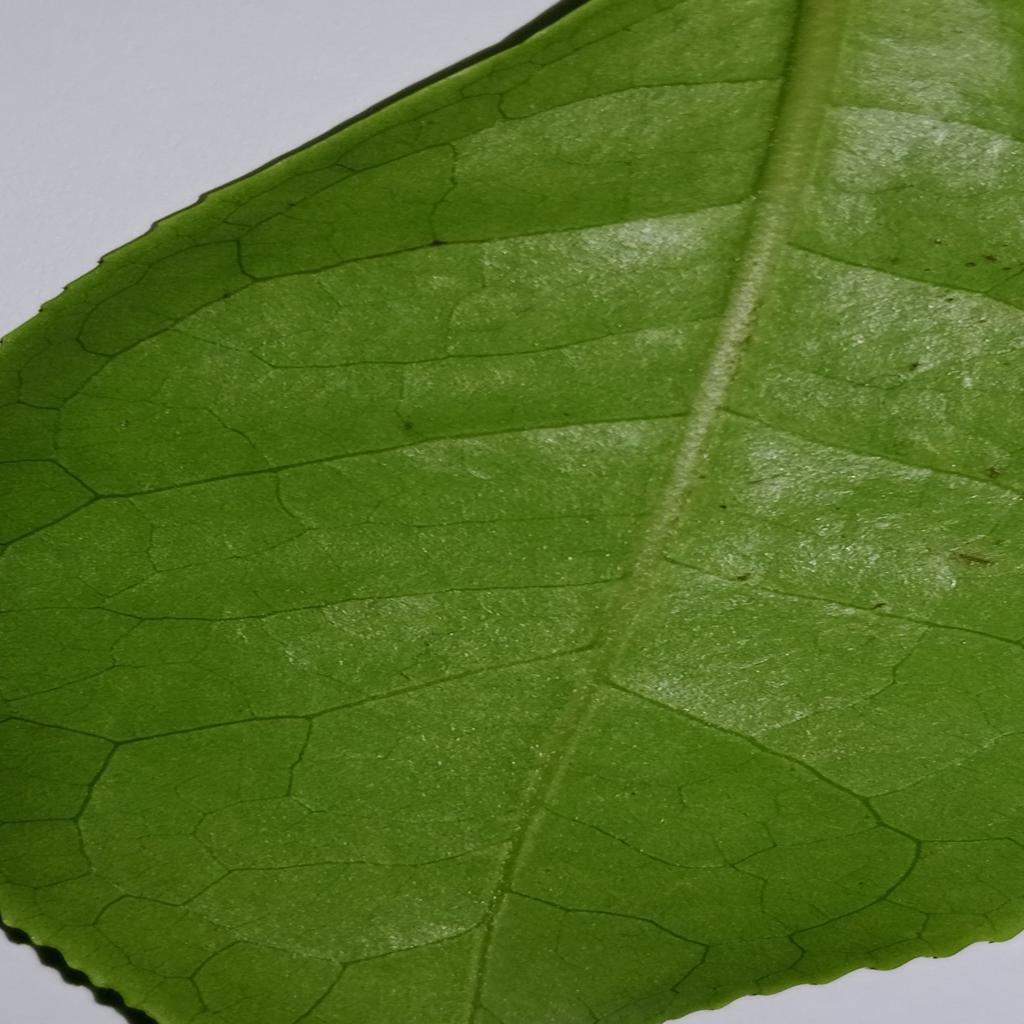
Label: Healthy